Israeli wine

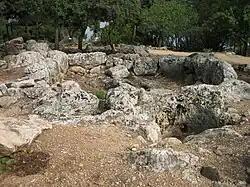
Ruins of an ancient Israeli wine press dating to the Talmudic period (100–400 CE)

Israeli wine is produced by hundreds of wineries, ranging in size from small boutique enterprises to large companies producing over ten million bottles per year.